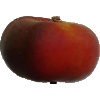
Label: Nectarine Flat 1